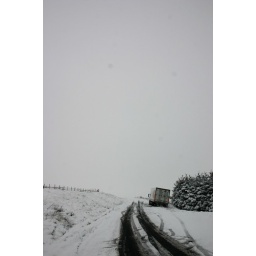
This van was stuck near the top of the Dylife-Machynlleth mountain road.